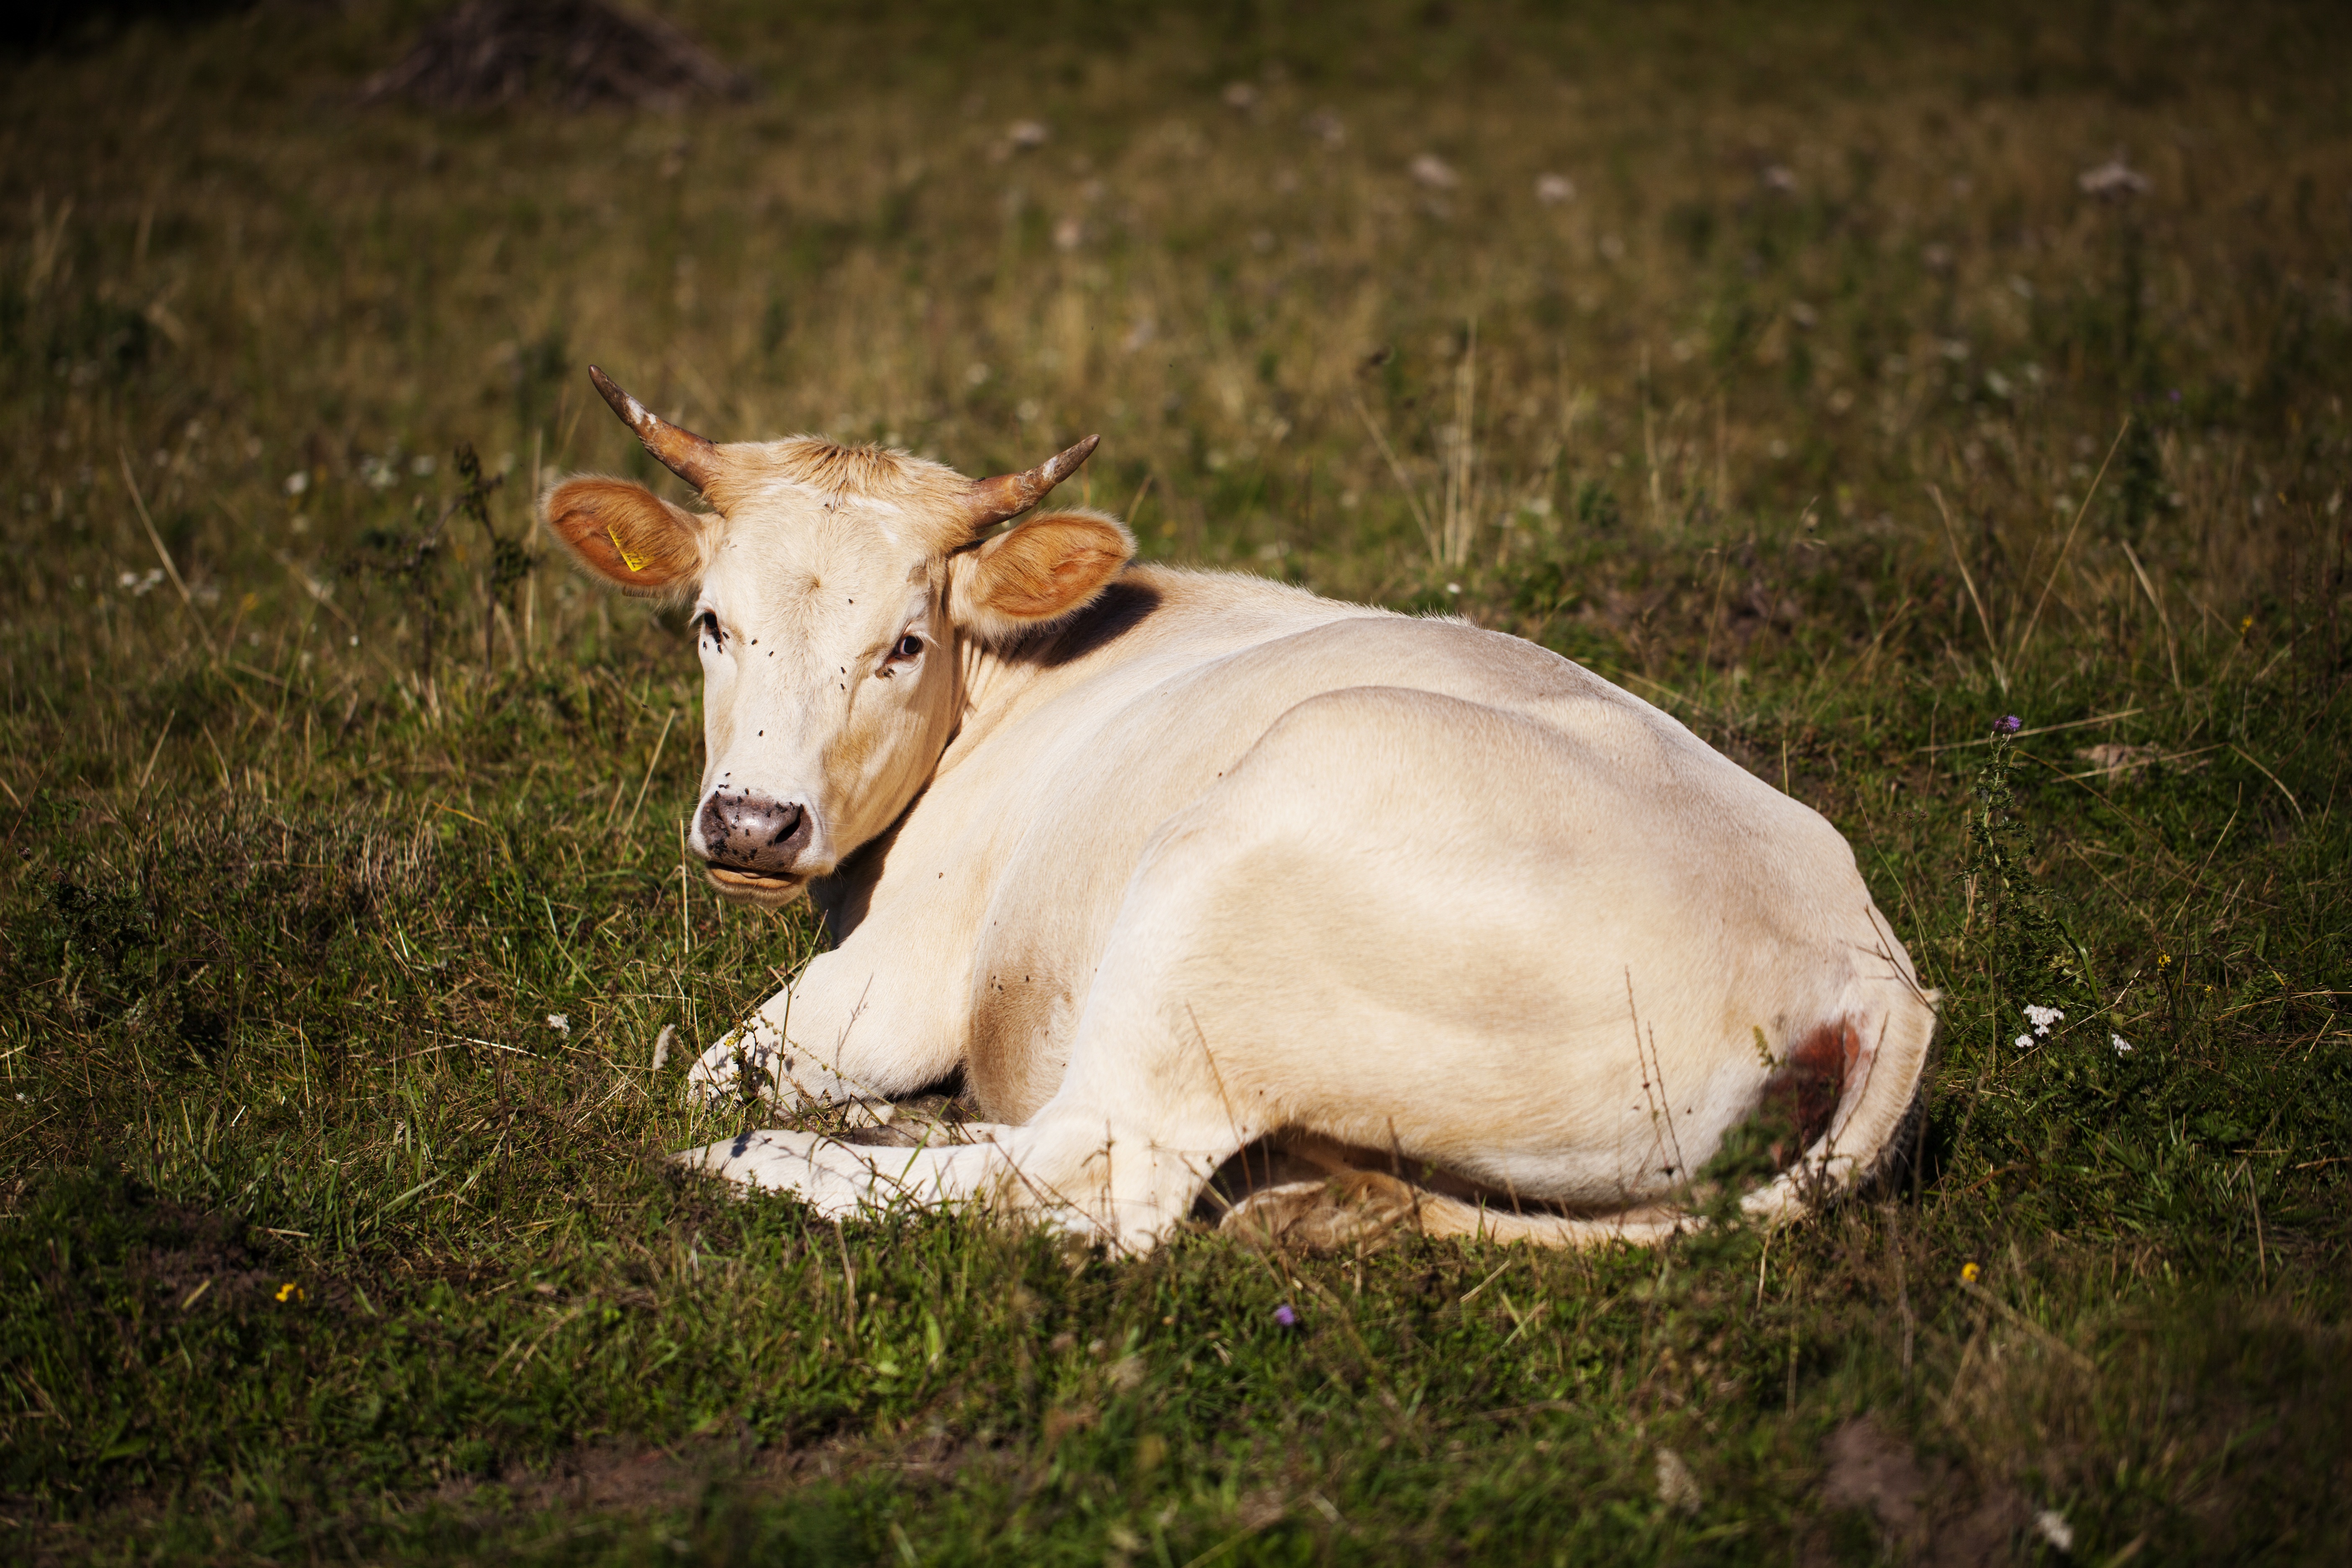
nature, grass, white, field, farm, meadow, village, wildlife, horn, pet, cow, pasture, grazing, sheep, mammal, fauna, vertebrate, economy, slovakia, rural area, cattle like mammal